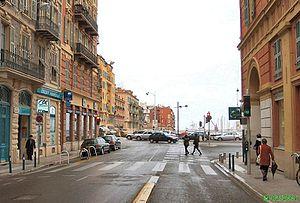
Le quartier de Riquier est un quartier de Nice situé dans la partie sud-est de la ville, au nord du quartier du port, en amont du Paillon, le torrent fluvial qui passe dans la ville. Il est bordé par la rue Barla au sud, le mont Alban à l'est, le Paillon à l'ouest, et la ligne de chemin de fer Marseille - Vintimille au nord.
Cette article présente la liste des voies de Nice classées par ordre alphabétique. En 2003, Marguerite et Roger Isnard ont dénombré 1 789 voies à Nice.